Bekaa I

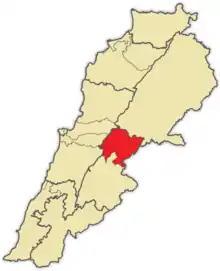
Bekaa I electoral district, covering the Zahle District

Bekaa I is an electoral district in Lebanon, as per the 2017 vote law. The district elects 2 Greek Catholic parliamentarians, 1 Maronite, 1 Greek Orthodox, 1 Armenian Orthodox, 1 Shia and 1 Sunni. The electoral district covers the "qada" of Zahle. The electoral district retained the geographic boundaries and seat allocation of the Zahle electoral district from the previous electoral law.